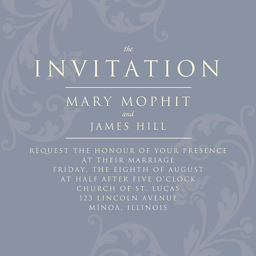
invitation with a rich background in style .